1888 British Lions tour to New Zealand and Australia

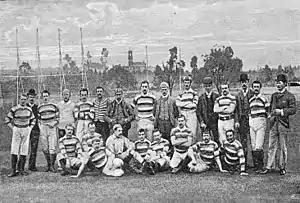
The British Isles team. Taken on the Scotch Oval, close to the Melbourne Cricket Ground and the East Melbourne Cricket Ground, on both of which the team played Australian Rules Football against local clubs

The 1888 tour was organised by three professional English cricketers, James Lillywhite, Alfred Shaw and Arthur Shrewsbury, but they could not obtain patronage from the Rugby Football Union who refused to patronise the tour, though the RFU was happy for the tour to go ahead, provided there was no infringement of the rules of amateurism. The team was led by England's Robert L Seddon and took in 35 games, though no test matches against international opposition. Of the games played the tourists won twenty seven, drew six and lost two matches.